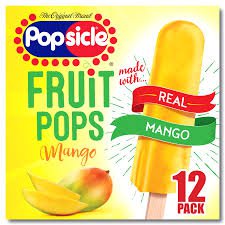
Label: Mango